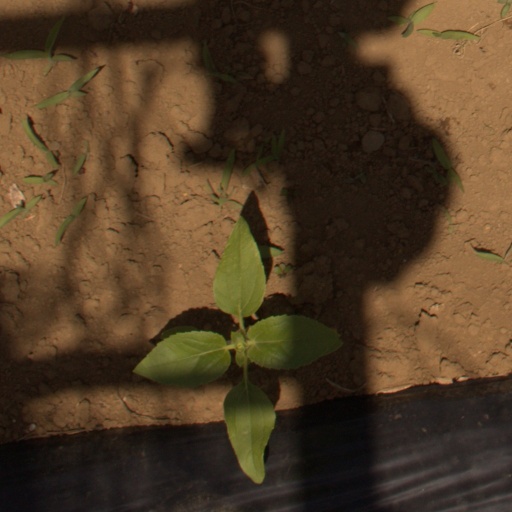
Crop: Jerusalem artichoke